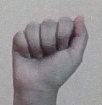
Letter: saad